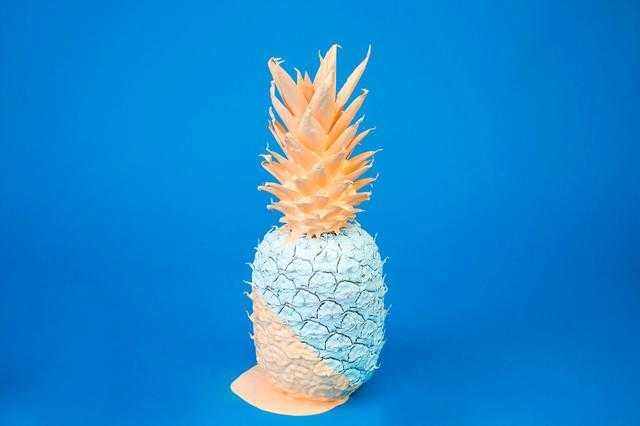
Label: Pineapple